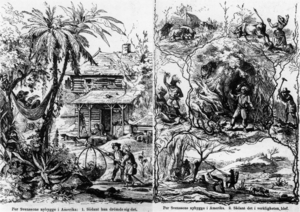
Den amerikanske drøm / Littererære kommentarer
Europæiske regeringer, der var bekymrede for at deres dygtigste unge ville rejse til Amerika, viste plakater som denne for at skræmme dem. Denne svenske anti-emigrationsplakat fra 1869 står i kontrast til Per Svenssons drøm om den amerikanske idyl (til venstre) og ødemarkens barske realiteter (til højre), hvor han bliver plaget af en puma, en stor slange og vilde indianere, der skalperer.[24]
Den amerikanske drøm er troen på, at alle borgere og indvandrere i USA gennem hårdt arbejde og viljekraft uanset socialklasse kan forbedre deres liv. Begrebets betydning har dog forandret sig kan nu betyde forskelligt: nogle er af den opfattelse, at de kan tjene mere end i deres oprindelige lande, andre forbinder det med børns muligheder for uddannelse. Andre tænker på mulighederne for at være en medborger/indvandrer uden begrænsninger som socialklasse, race eller etnisk oprindelse.